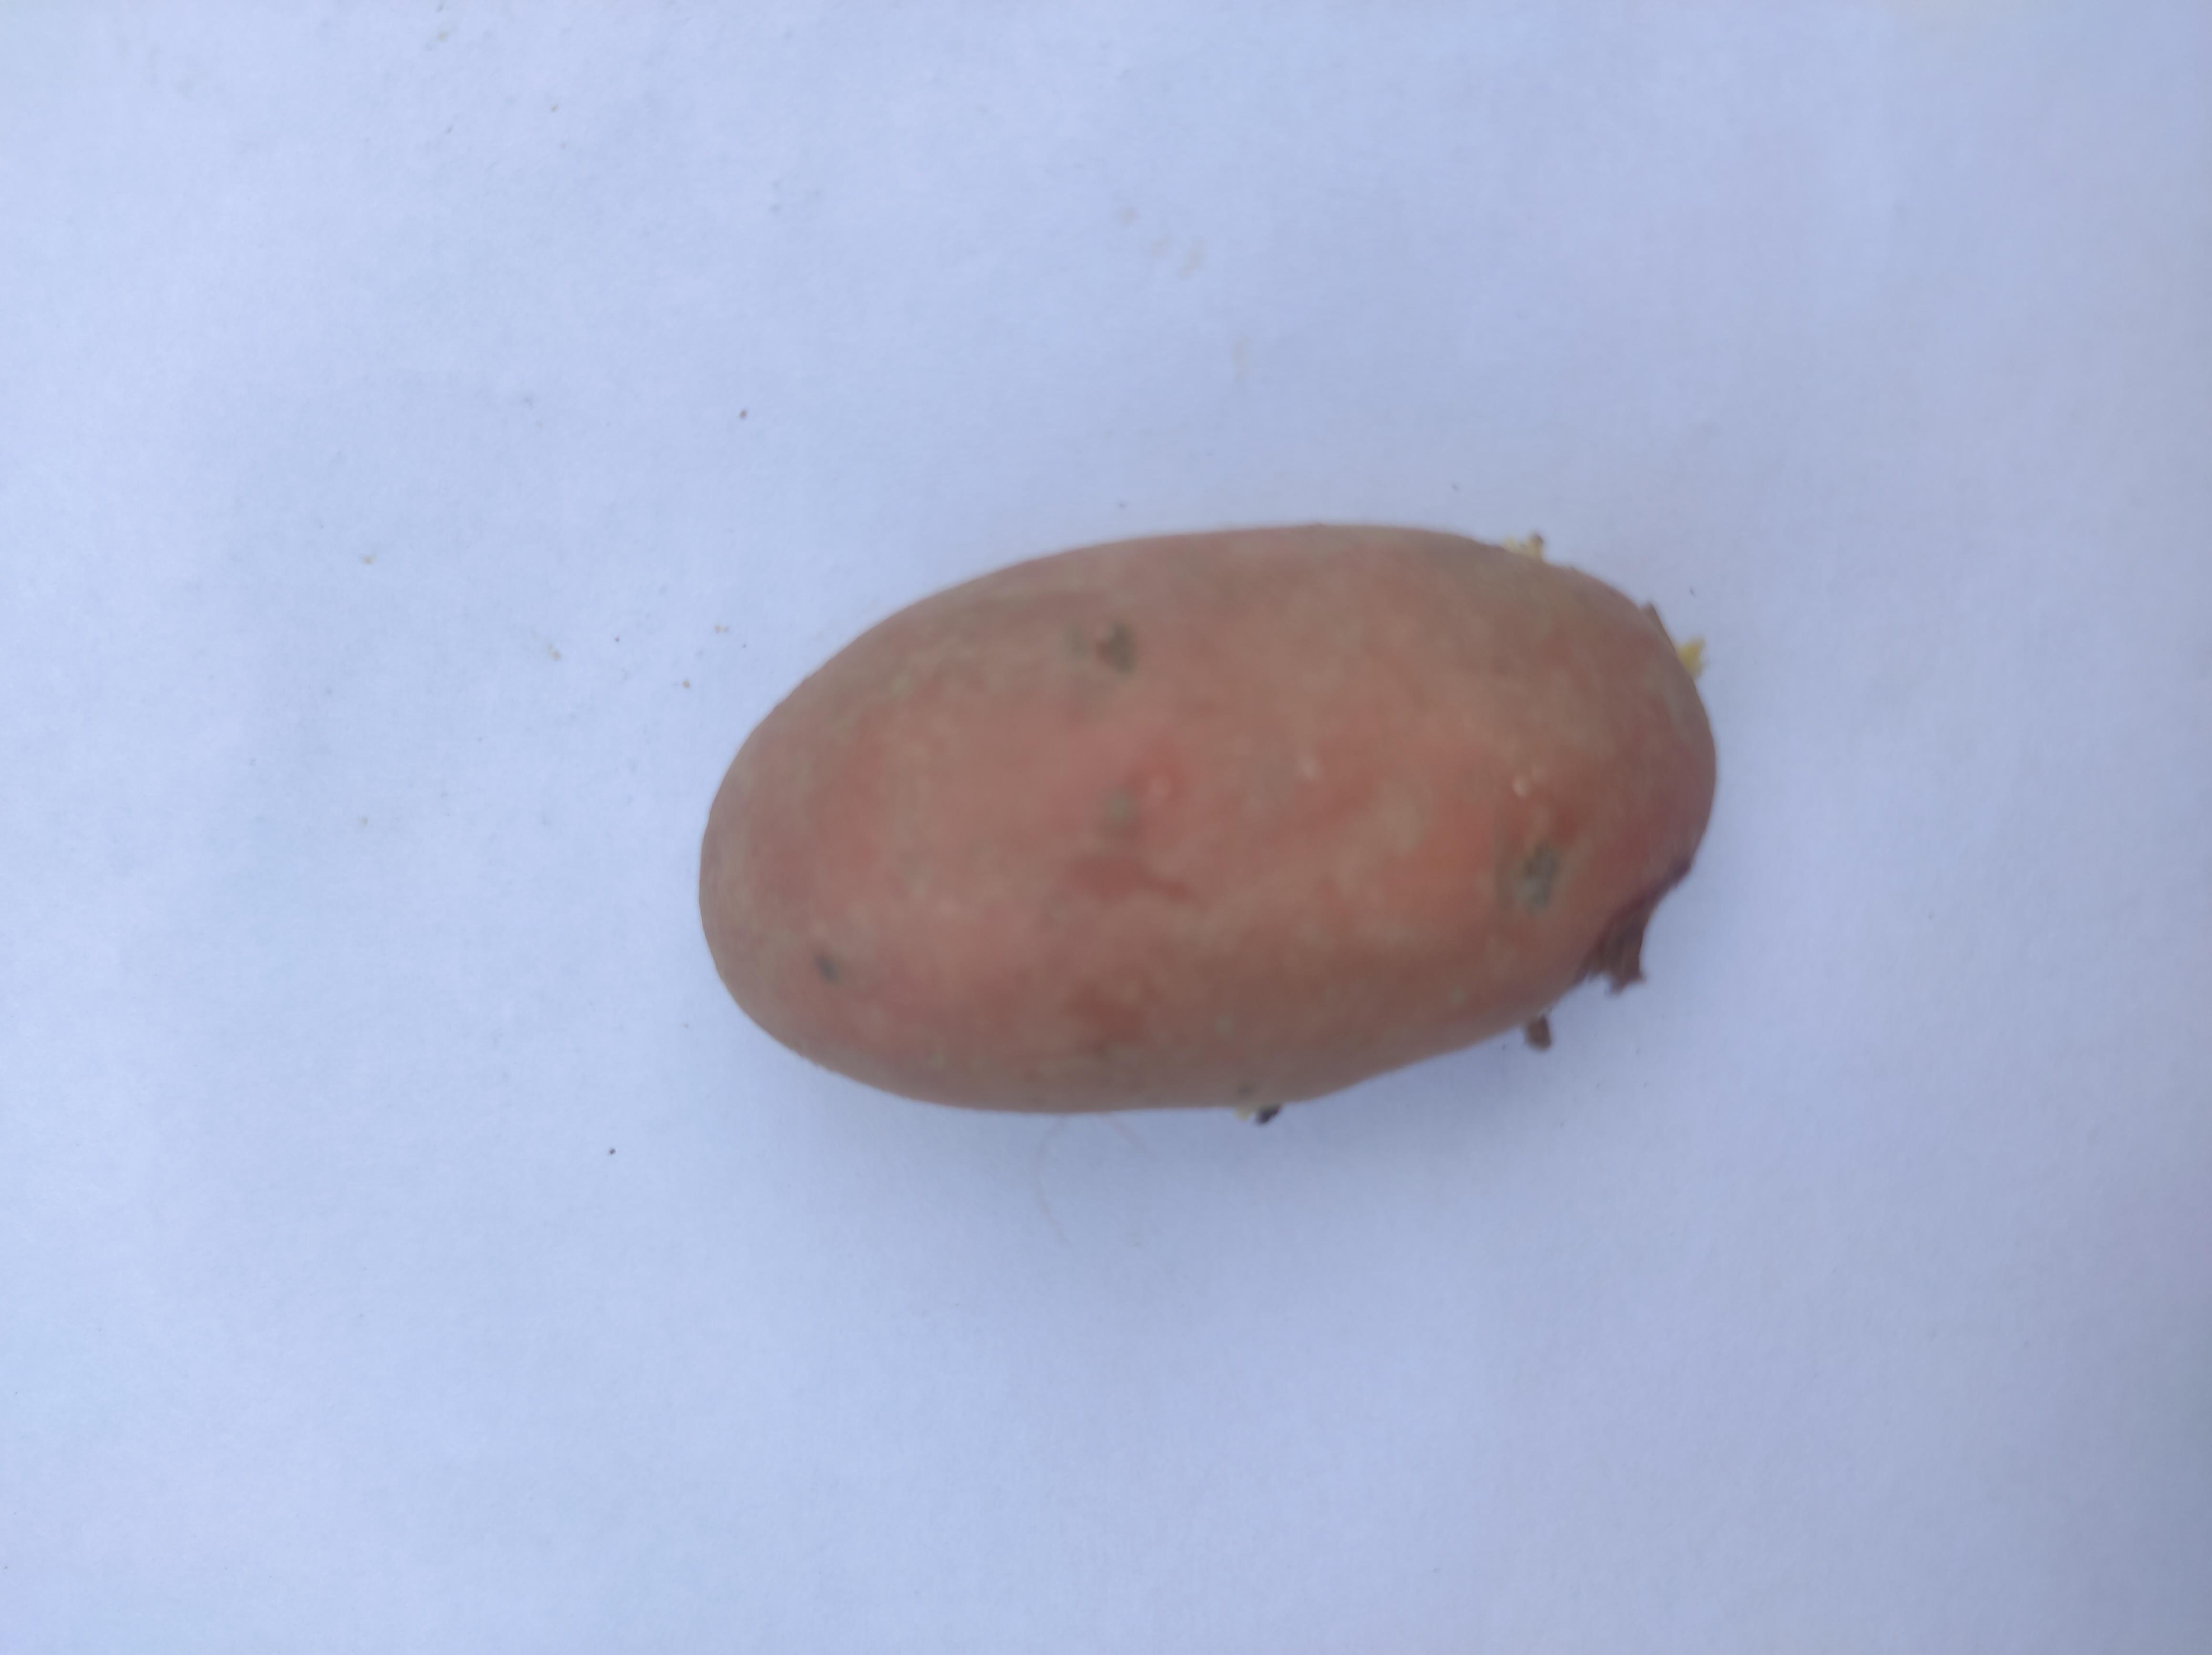
Label: Potato